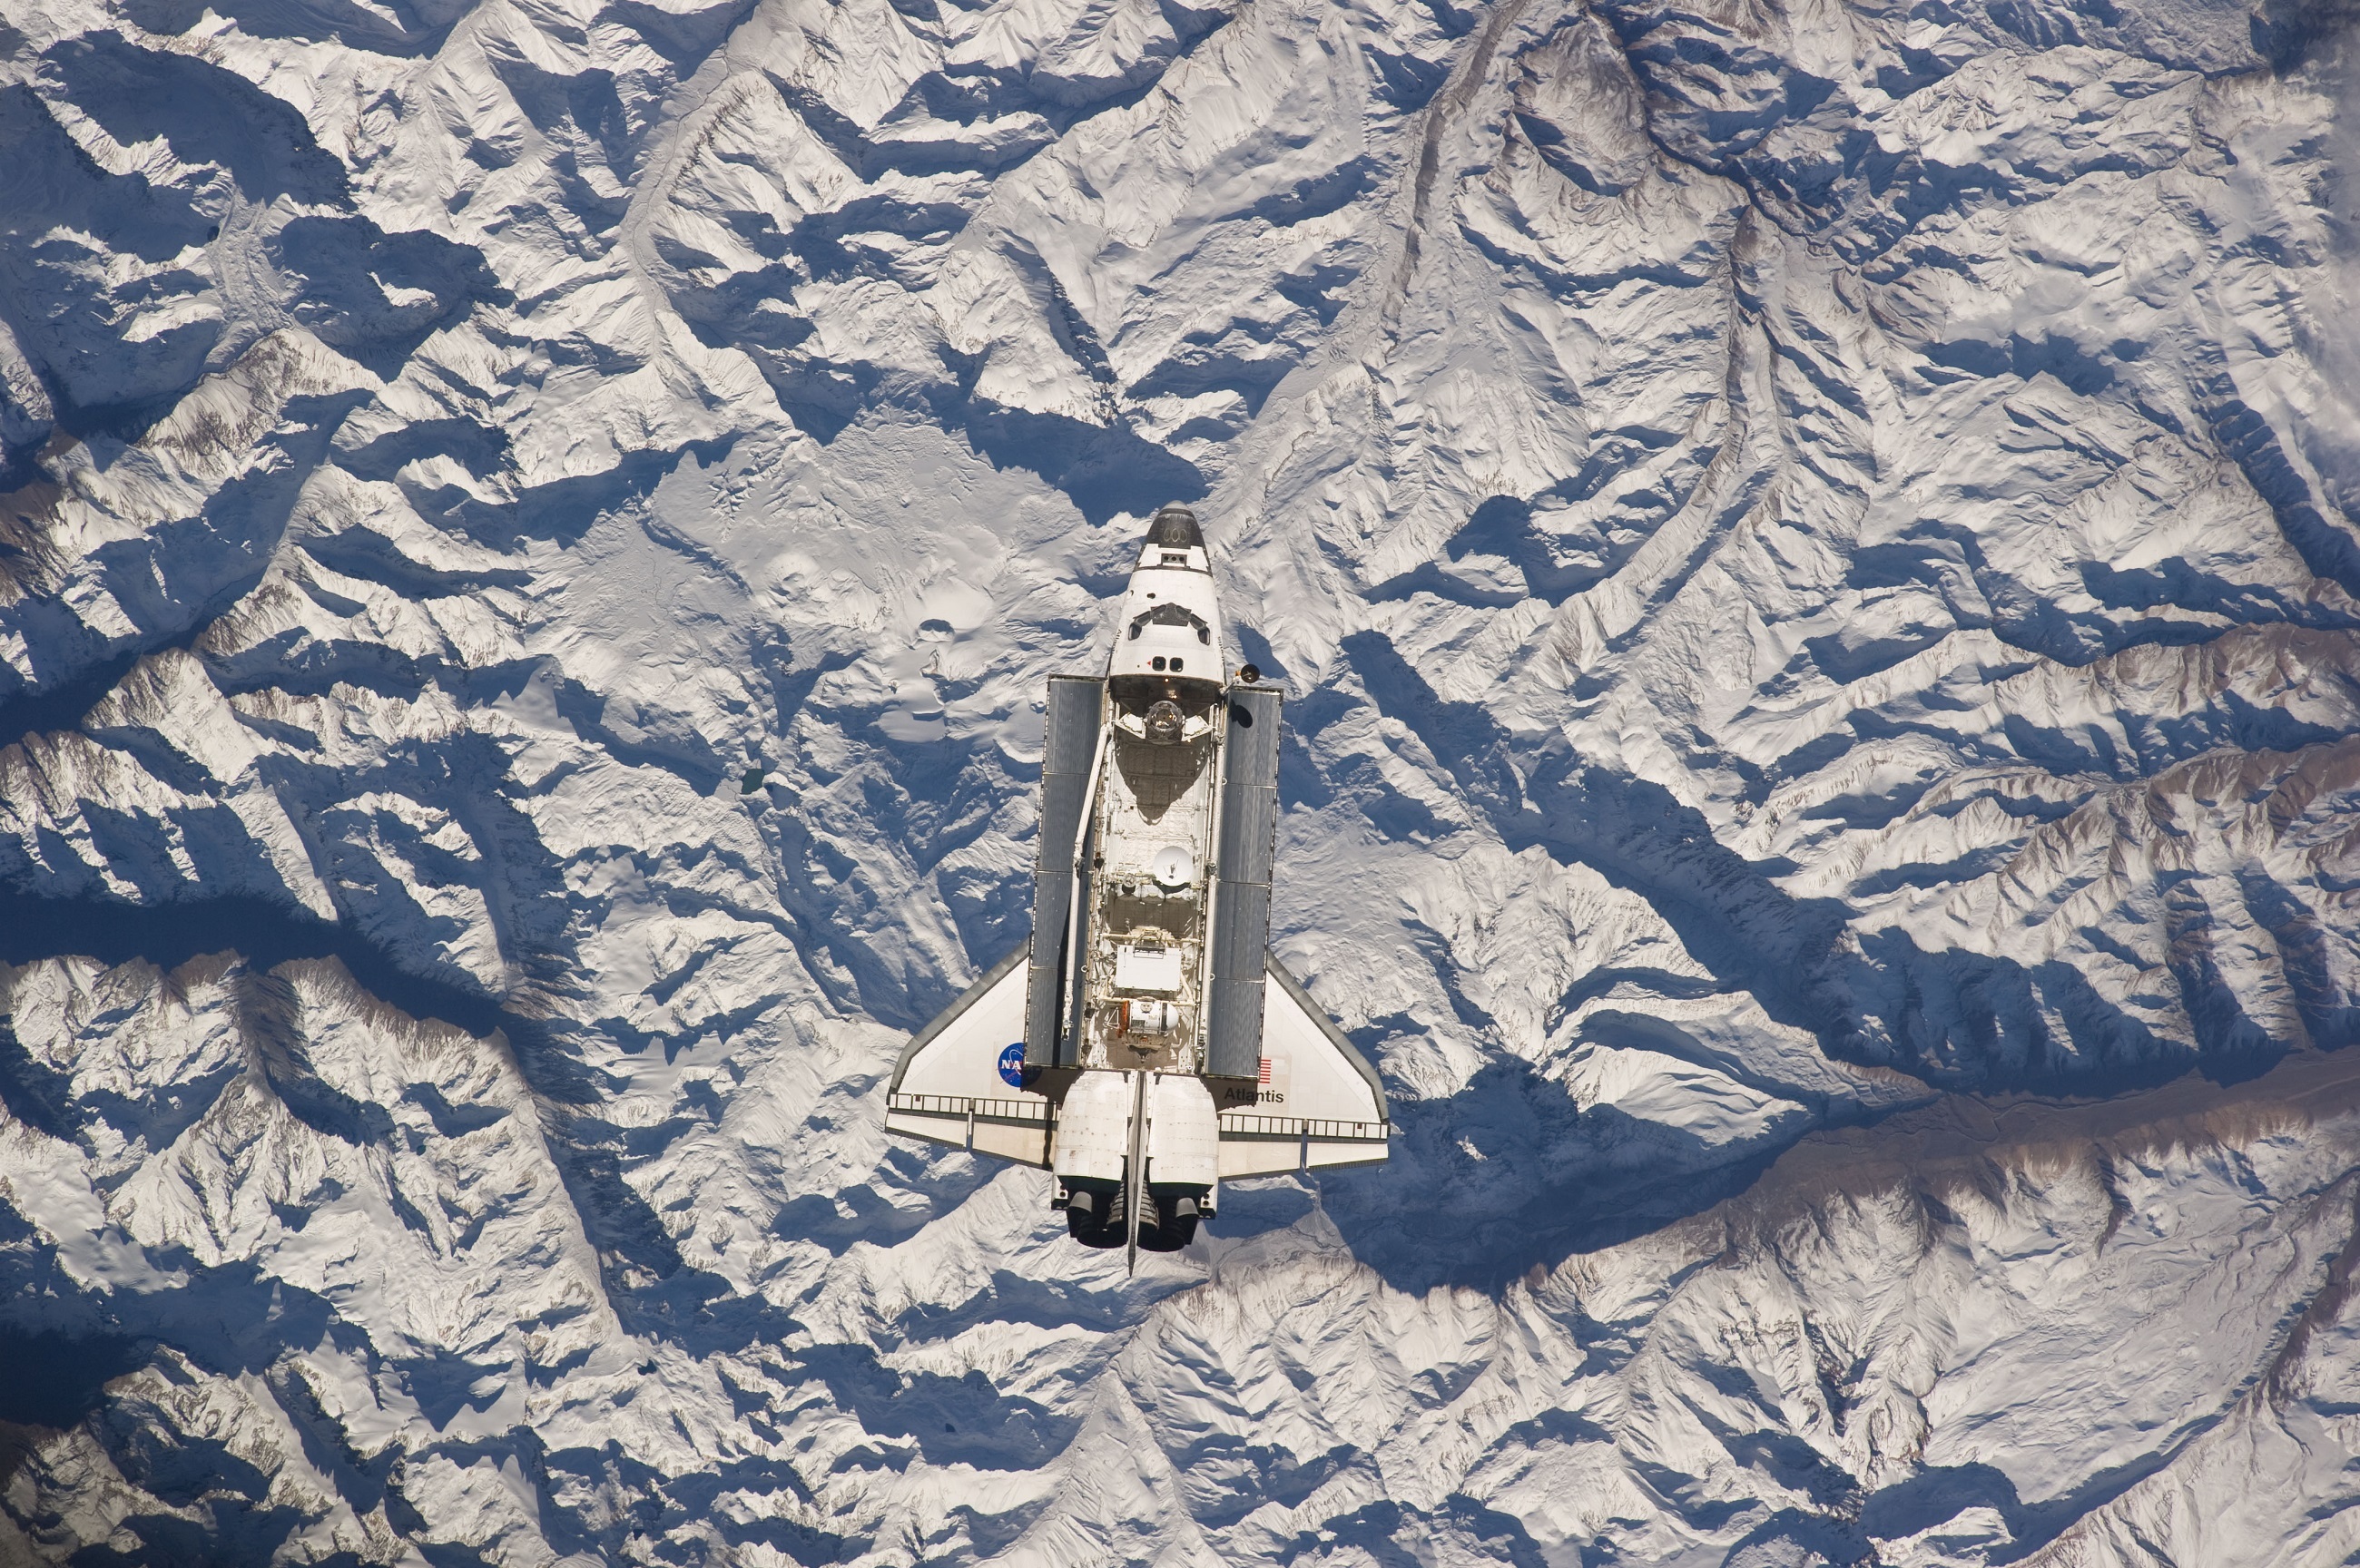
snow, winter, vehicle, space, astronaut, above, earth, mountains, atlantis, exploration, south america, spaceship, andes, iss, international space station, spacecraft, space shuttle